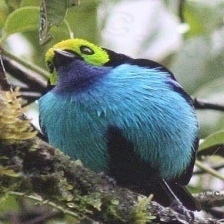
Species: PARADISE TANAGER
Scientific name: TANGARA CHILENSIS